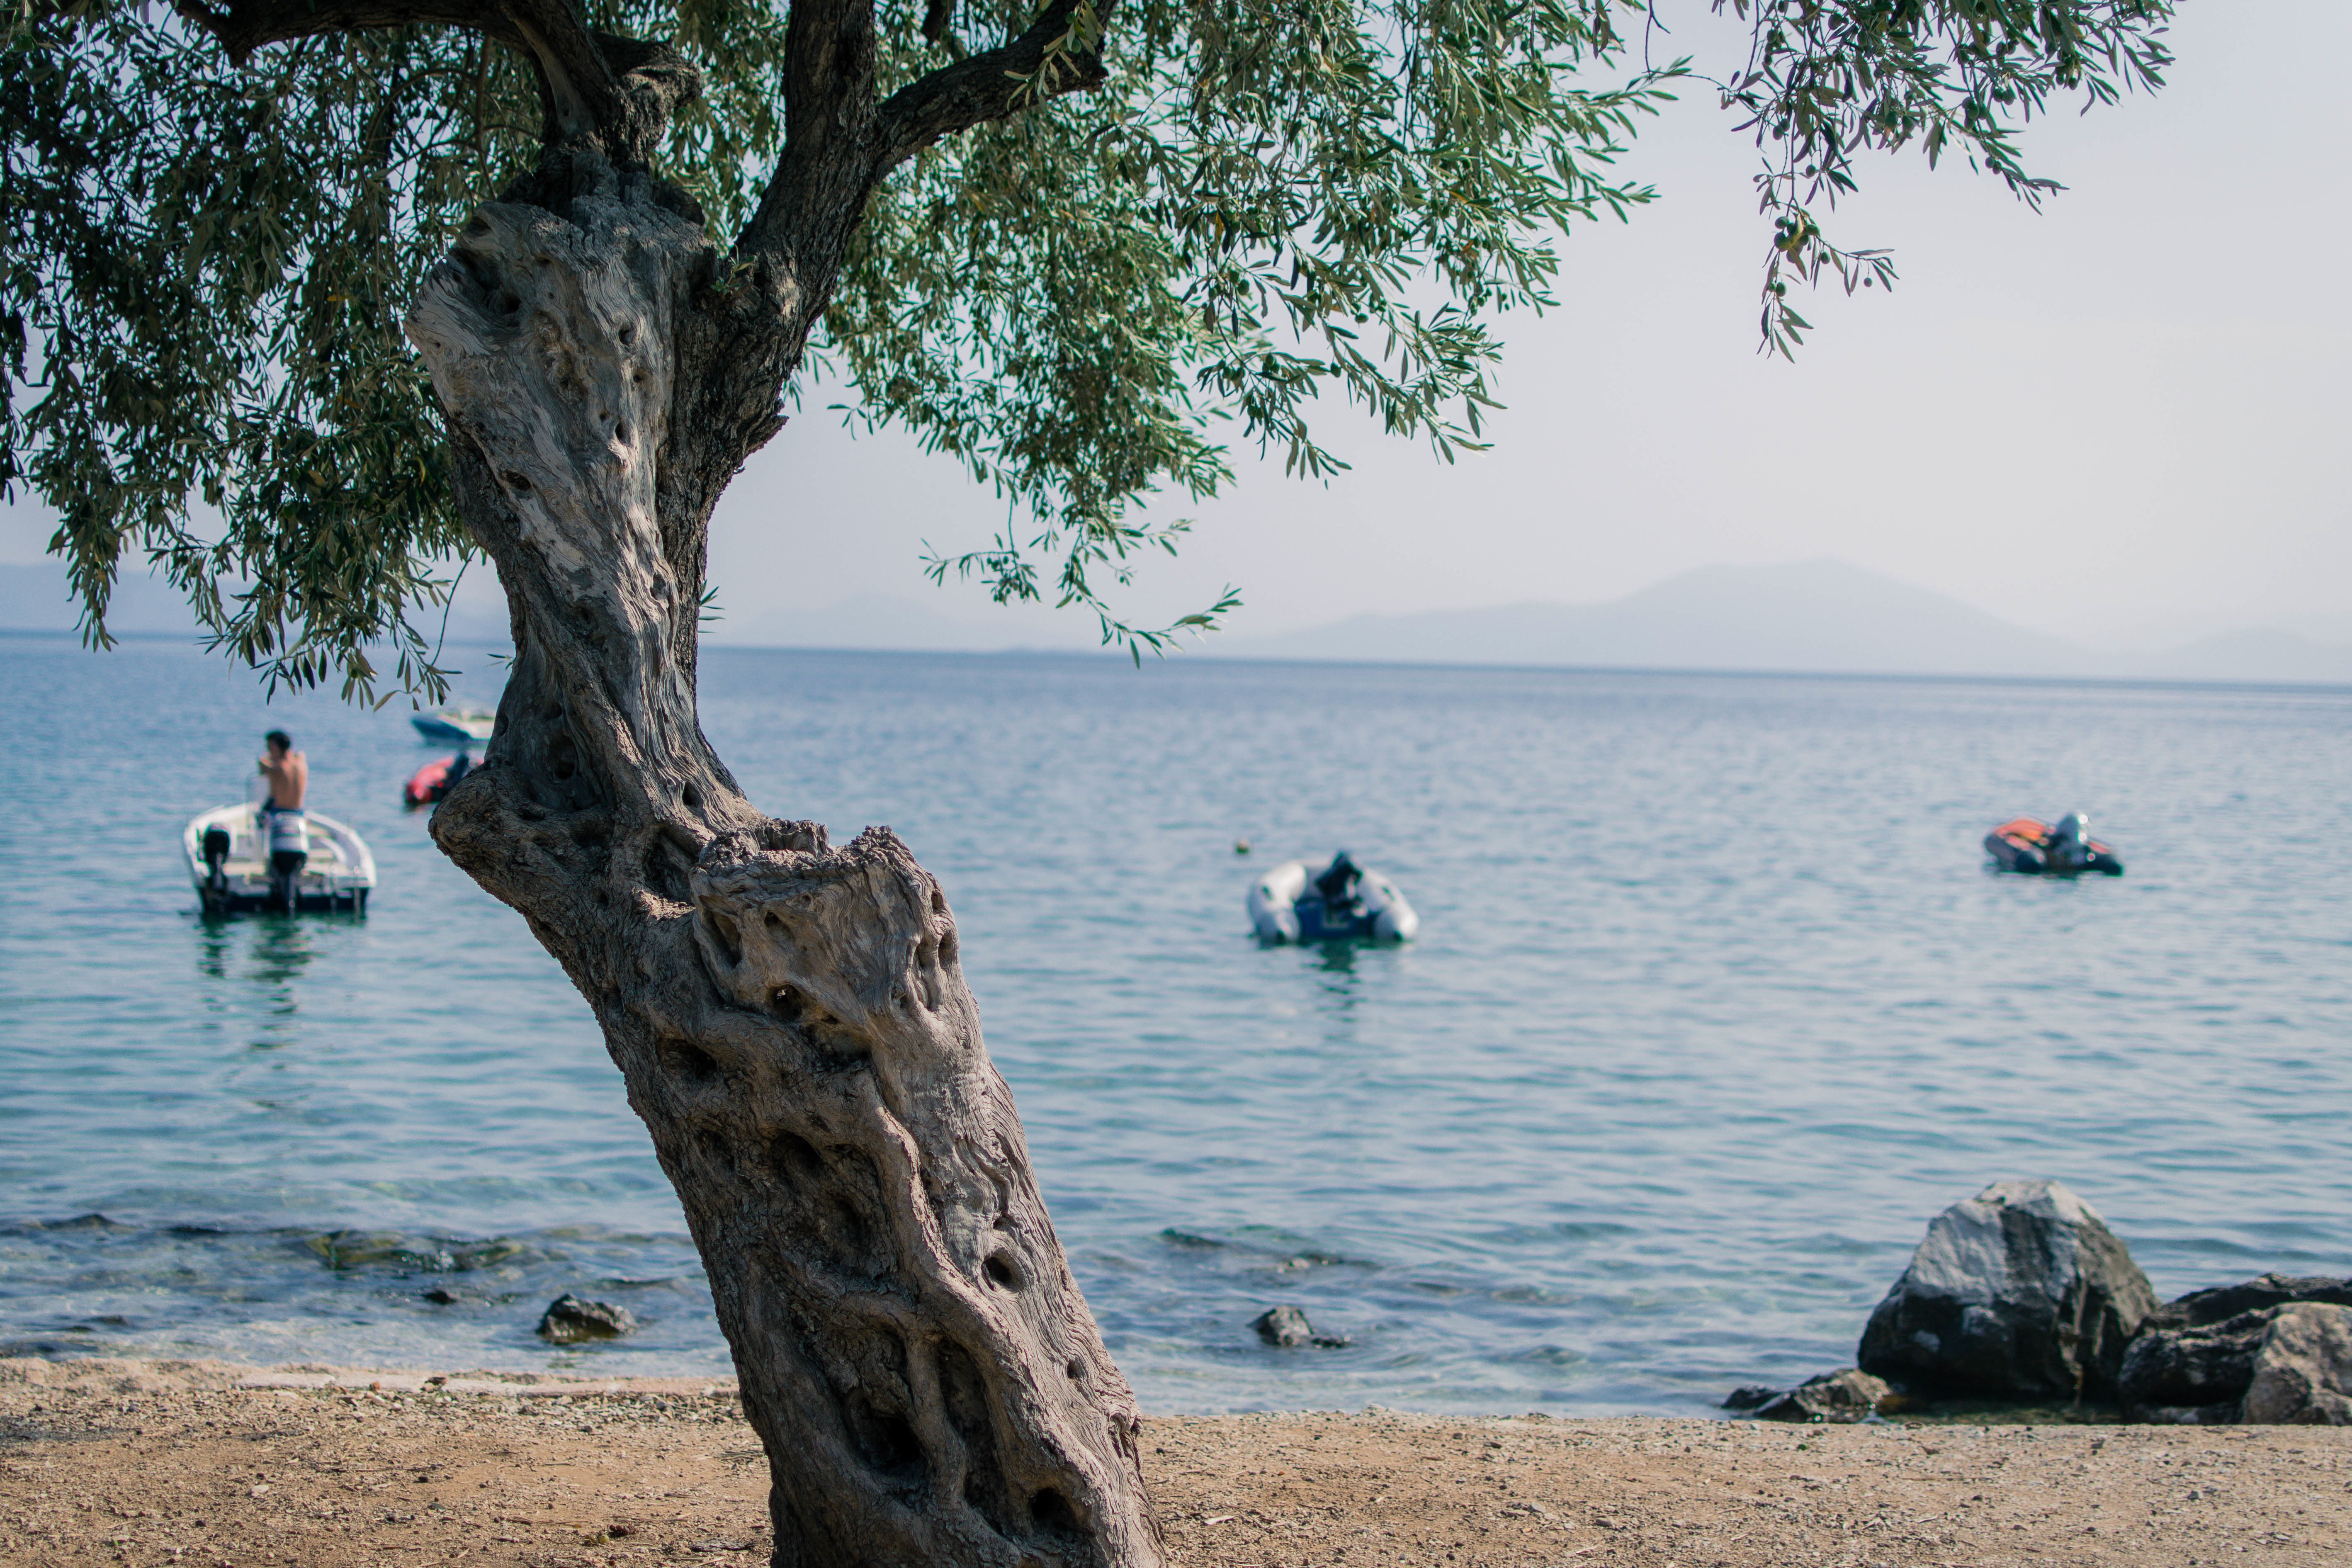
beach, sea, coast, tree, water, ocean, shore, lake, vacation, bay, body of water, tropics, woody plant, arecales